Patrick Brennan (actor)

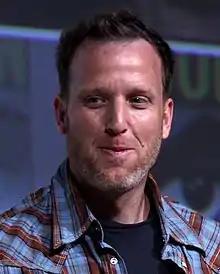
Patrick Brennan in 2012.

Patrick Oliver Lampson, known professionally as Patrick Brennan, (born December 25, 1972) is an American actor.